Thomas Fielden (politician)

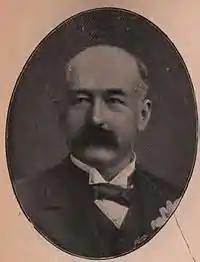
Fielden in 1895.

Thomas Fielden (1854 – 5 October 1897) was a British Conservative Party politician.